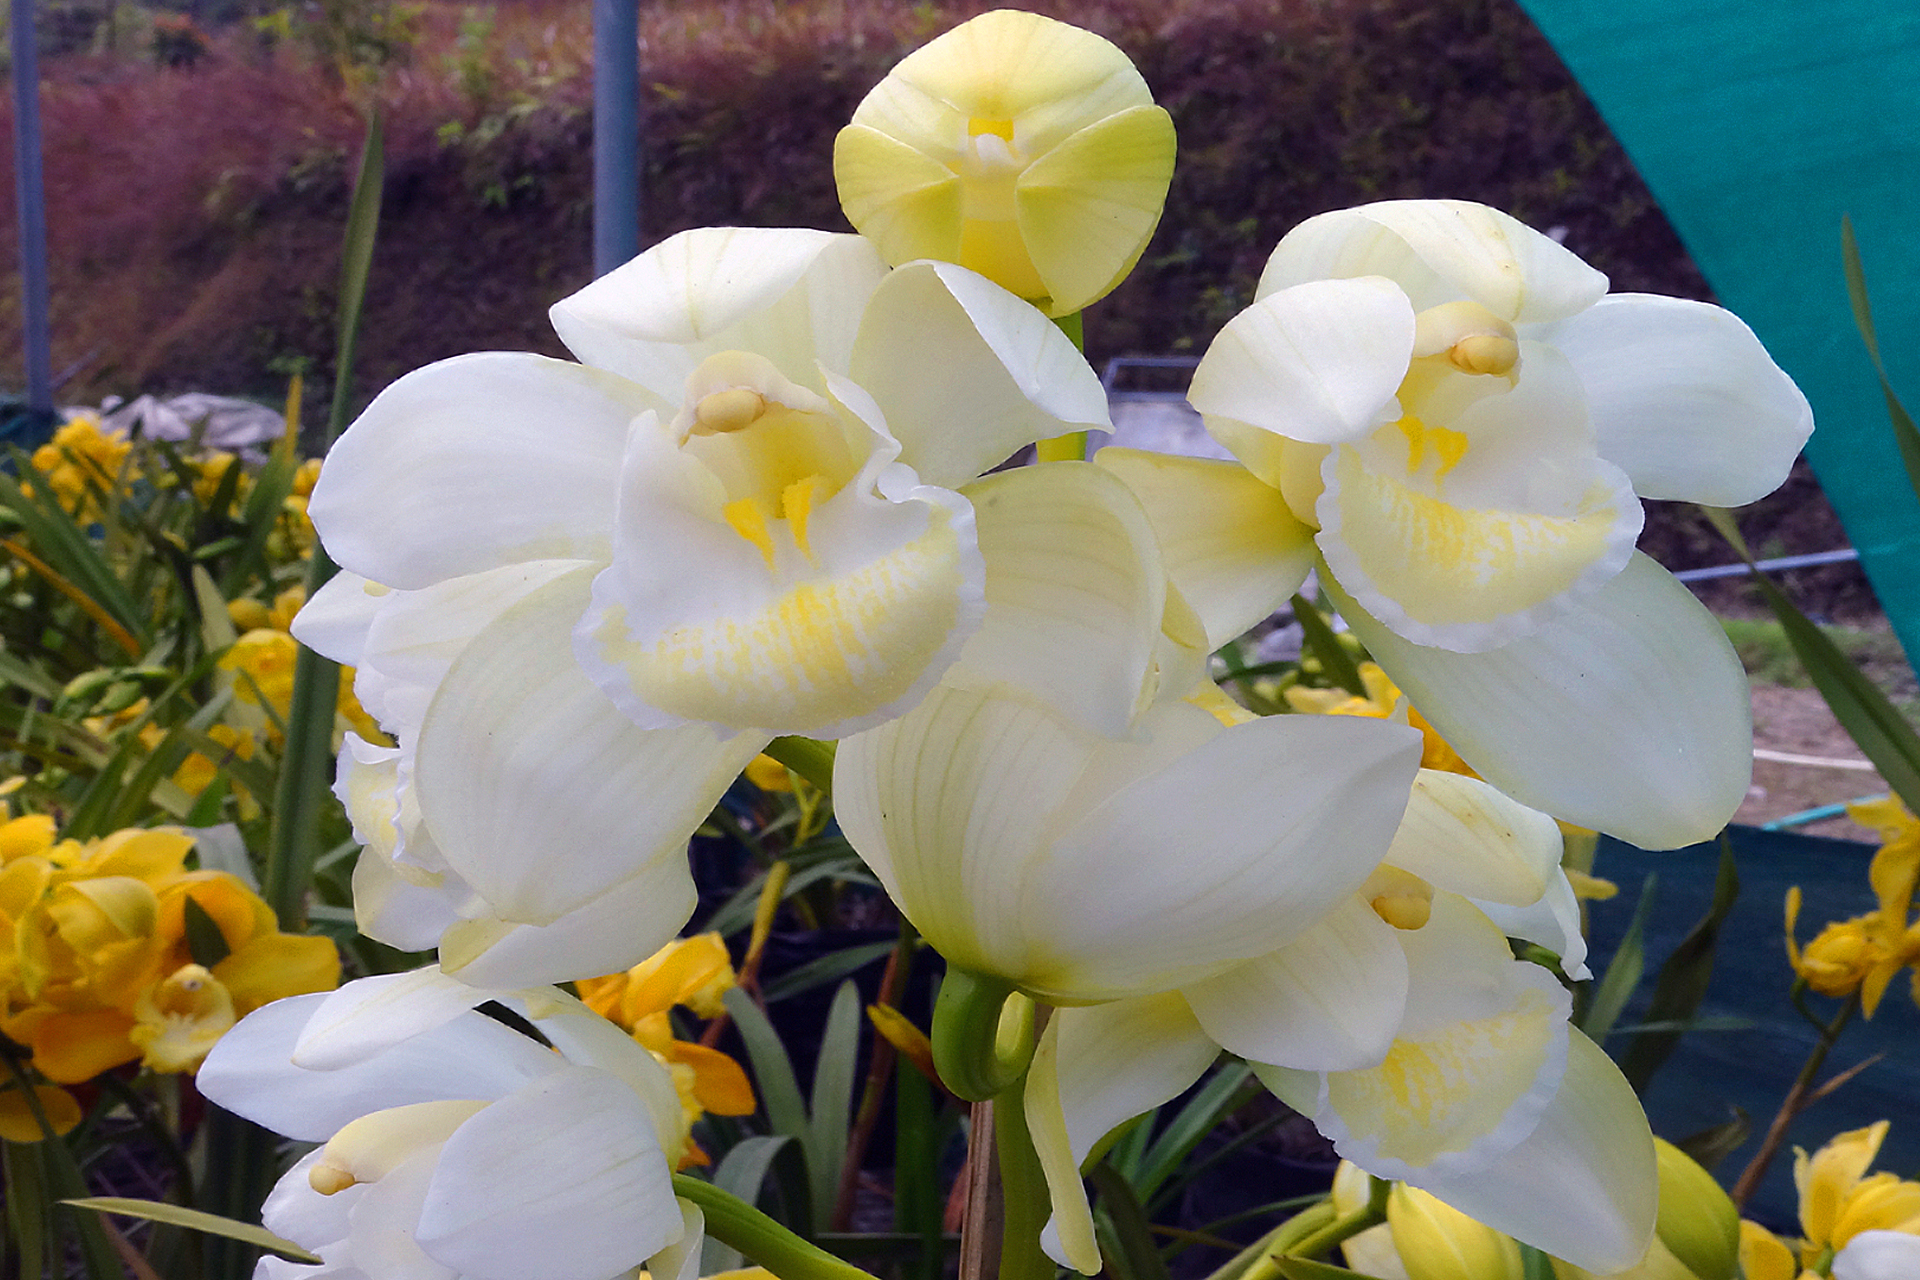
flowers, flower, flowering plant, white, petal, plant, yellow, moth orchid, botany, spring, wildflower, orchid, orchids of the philippines, perennial plant, cattleya, floristry, begonia